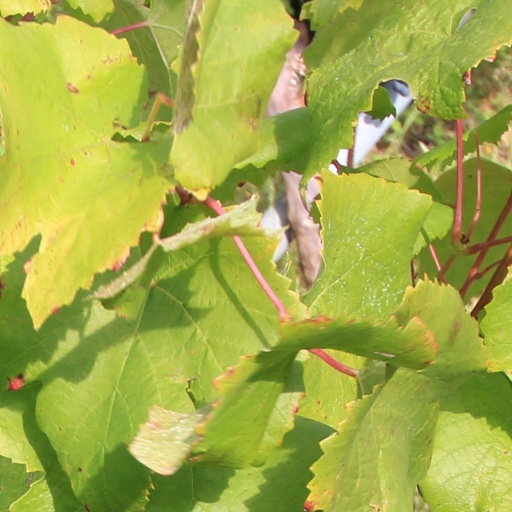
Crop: grape